Words and Pictures (TV programme)

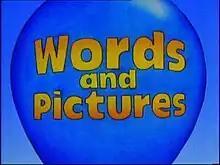

Words and Pictures is a British literacy educational television programme as part of the BBC Schools strand from 31 March 1970 to 16 March 2007. The programme is a spin-off from "Look and Read", which was already providing the same type of practice and encouragement for older children. It is aimed at primary school children aged between 5 and 7.